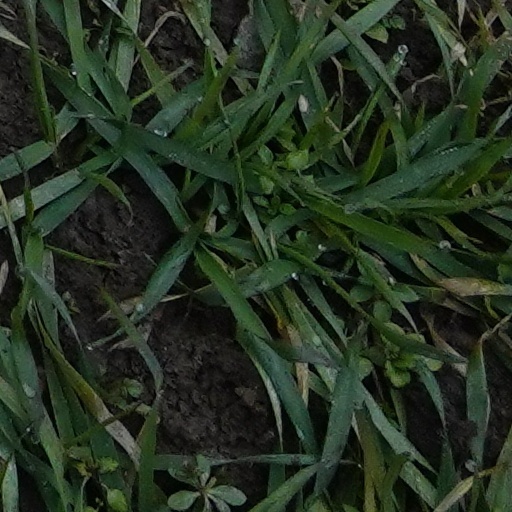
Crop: wheat